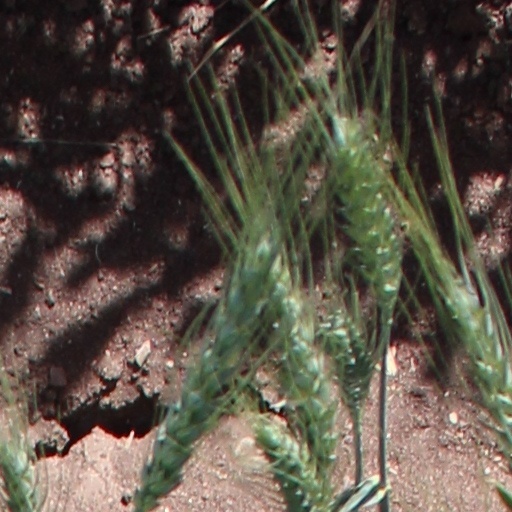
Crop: wheat